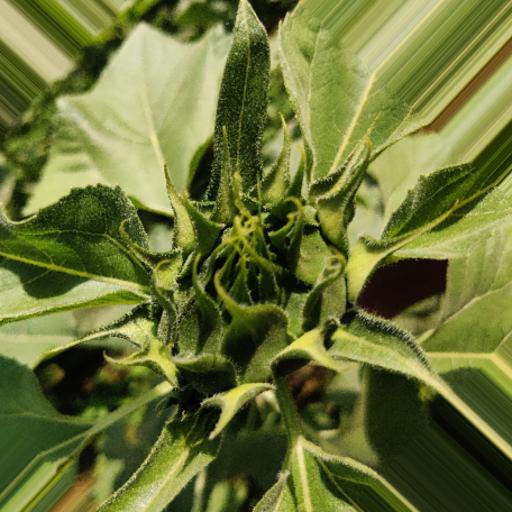
Label: Fresh_leaf